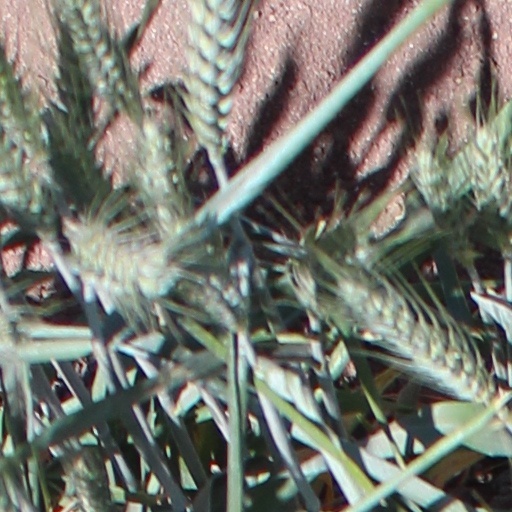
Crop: wheat